Slovak University of Technology in Bratislava

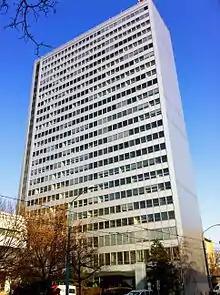
Highrise of the Faculty of Civil Engineering

Slovak University of Technology in Bratislava (STU) is the biggest and oldest university of technology in Slovakia. In the 2012 Academic Ranking of World Universities it was ranked in the first 150 in Computer Science, the only university in central Europe in the first 200. However, it lost this position in the two following years.